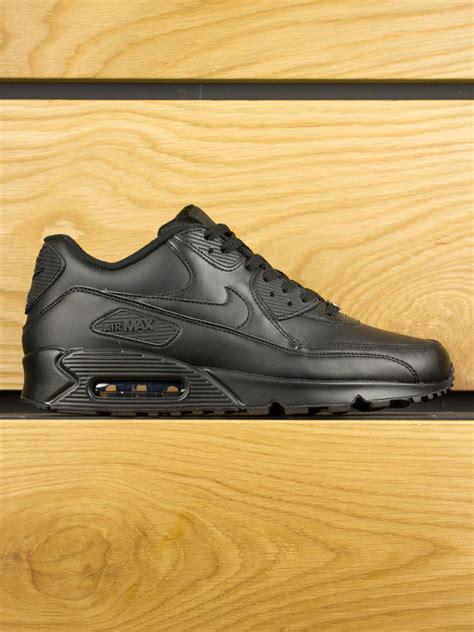
Brand: Nike
Model: Air Max 90 Leather